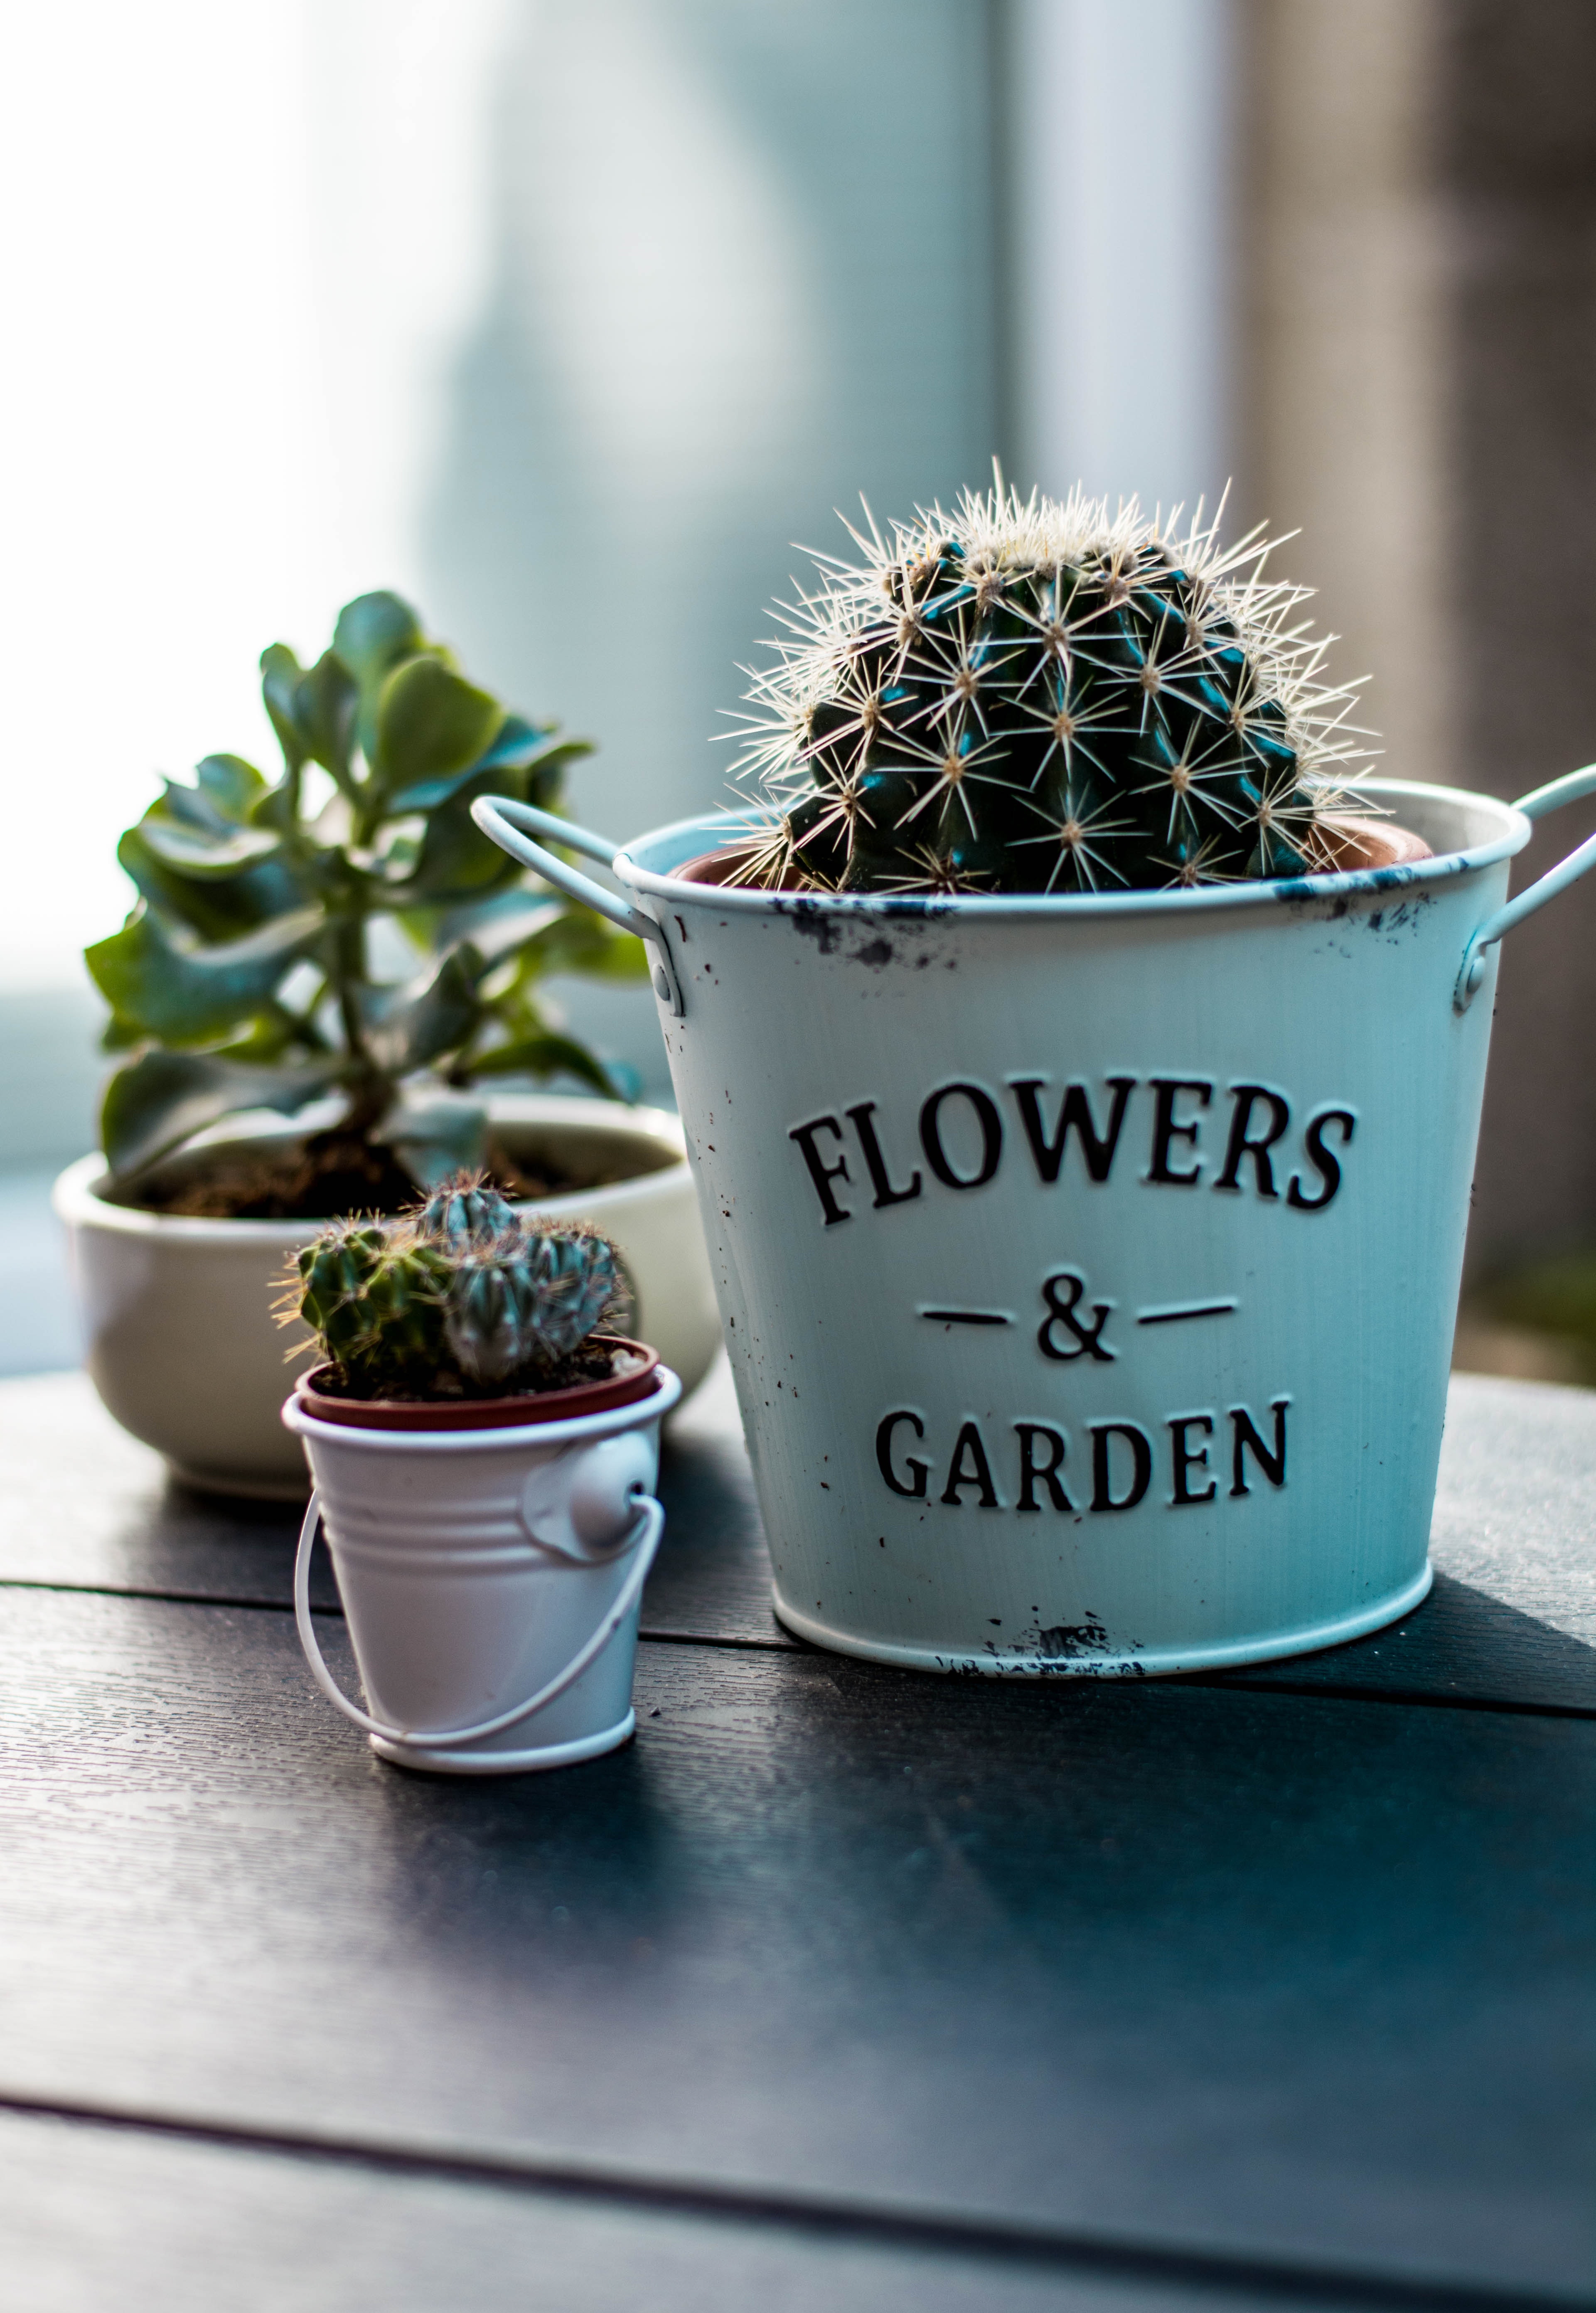
flowerpot, cactus, green, houseplant, plant, flower, room, succulent plant, hedgehog cactus, cup, metal